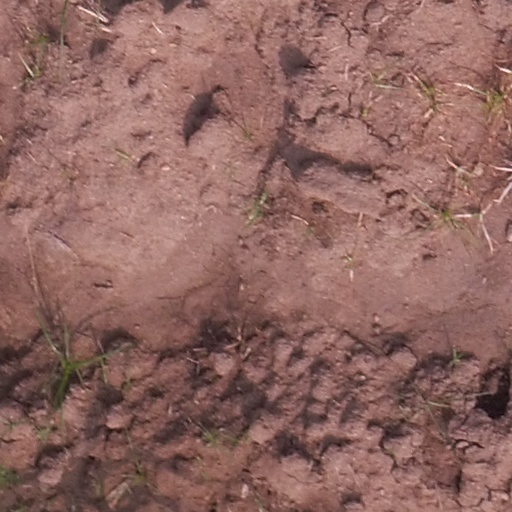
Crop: maize; corn